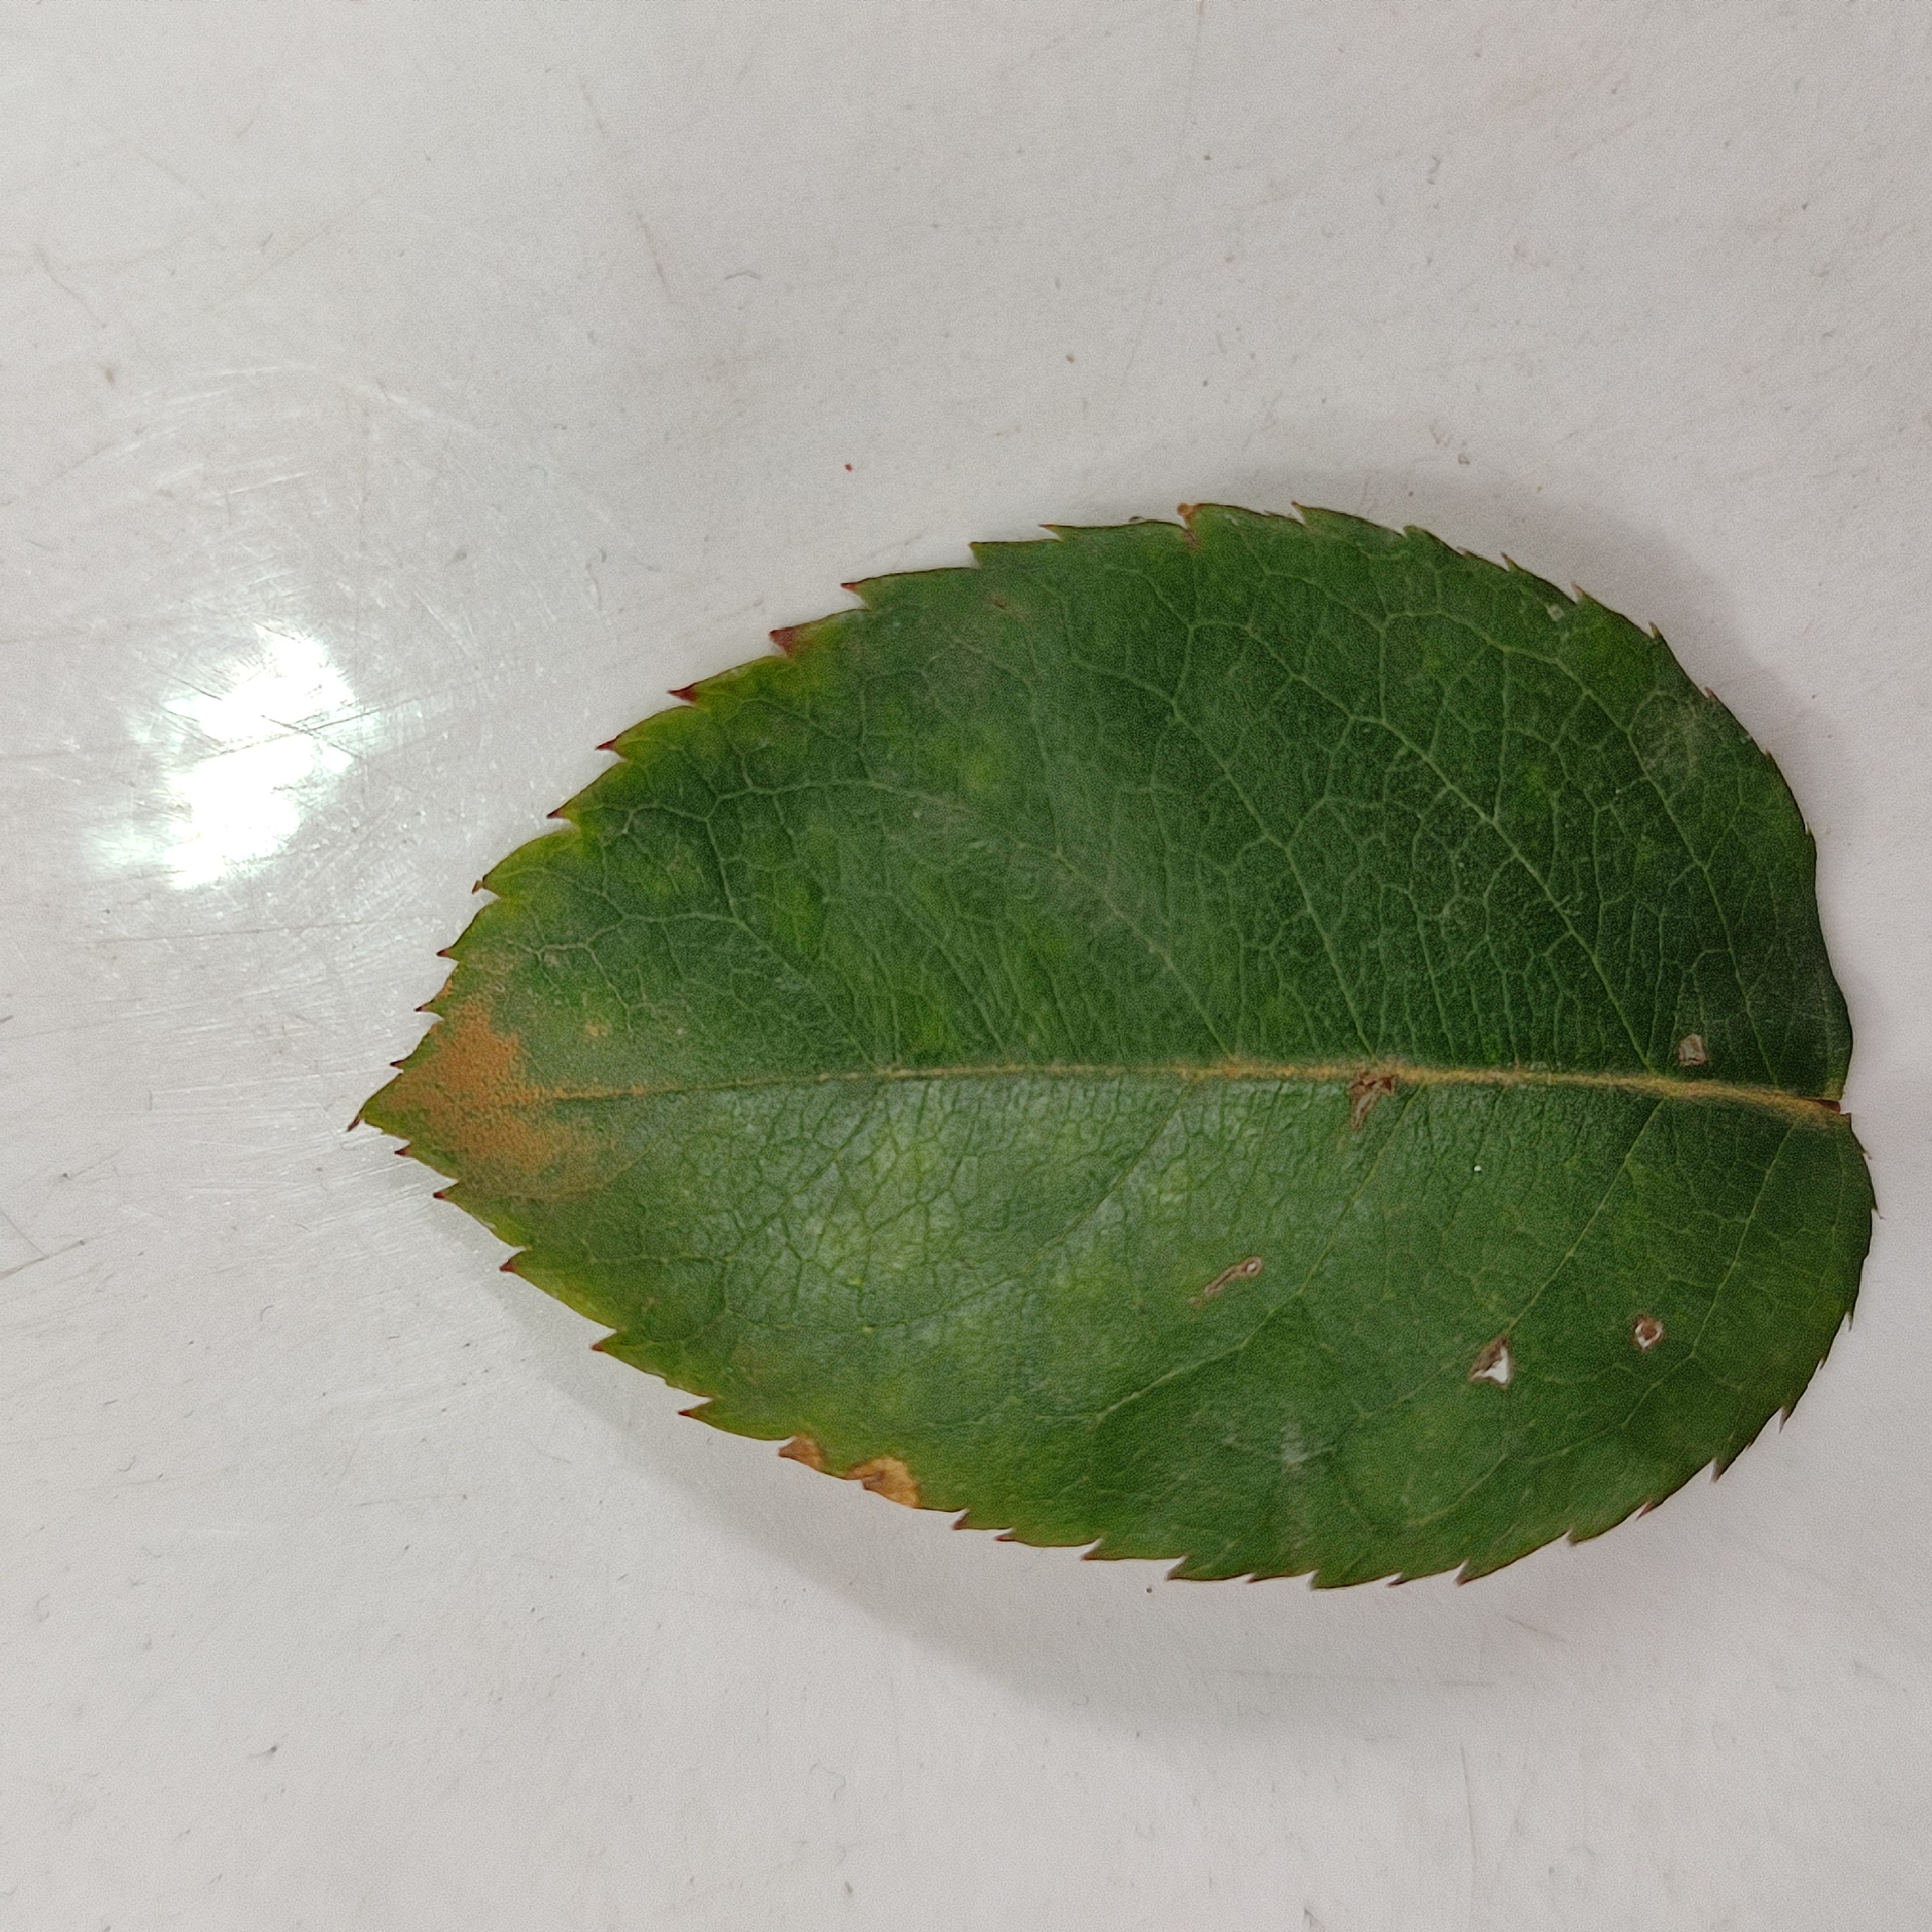
Label: Healthy Leaf